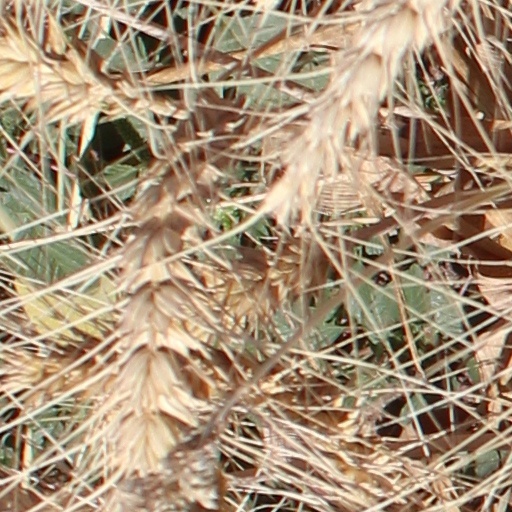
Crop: wheat